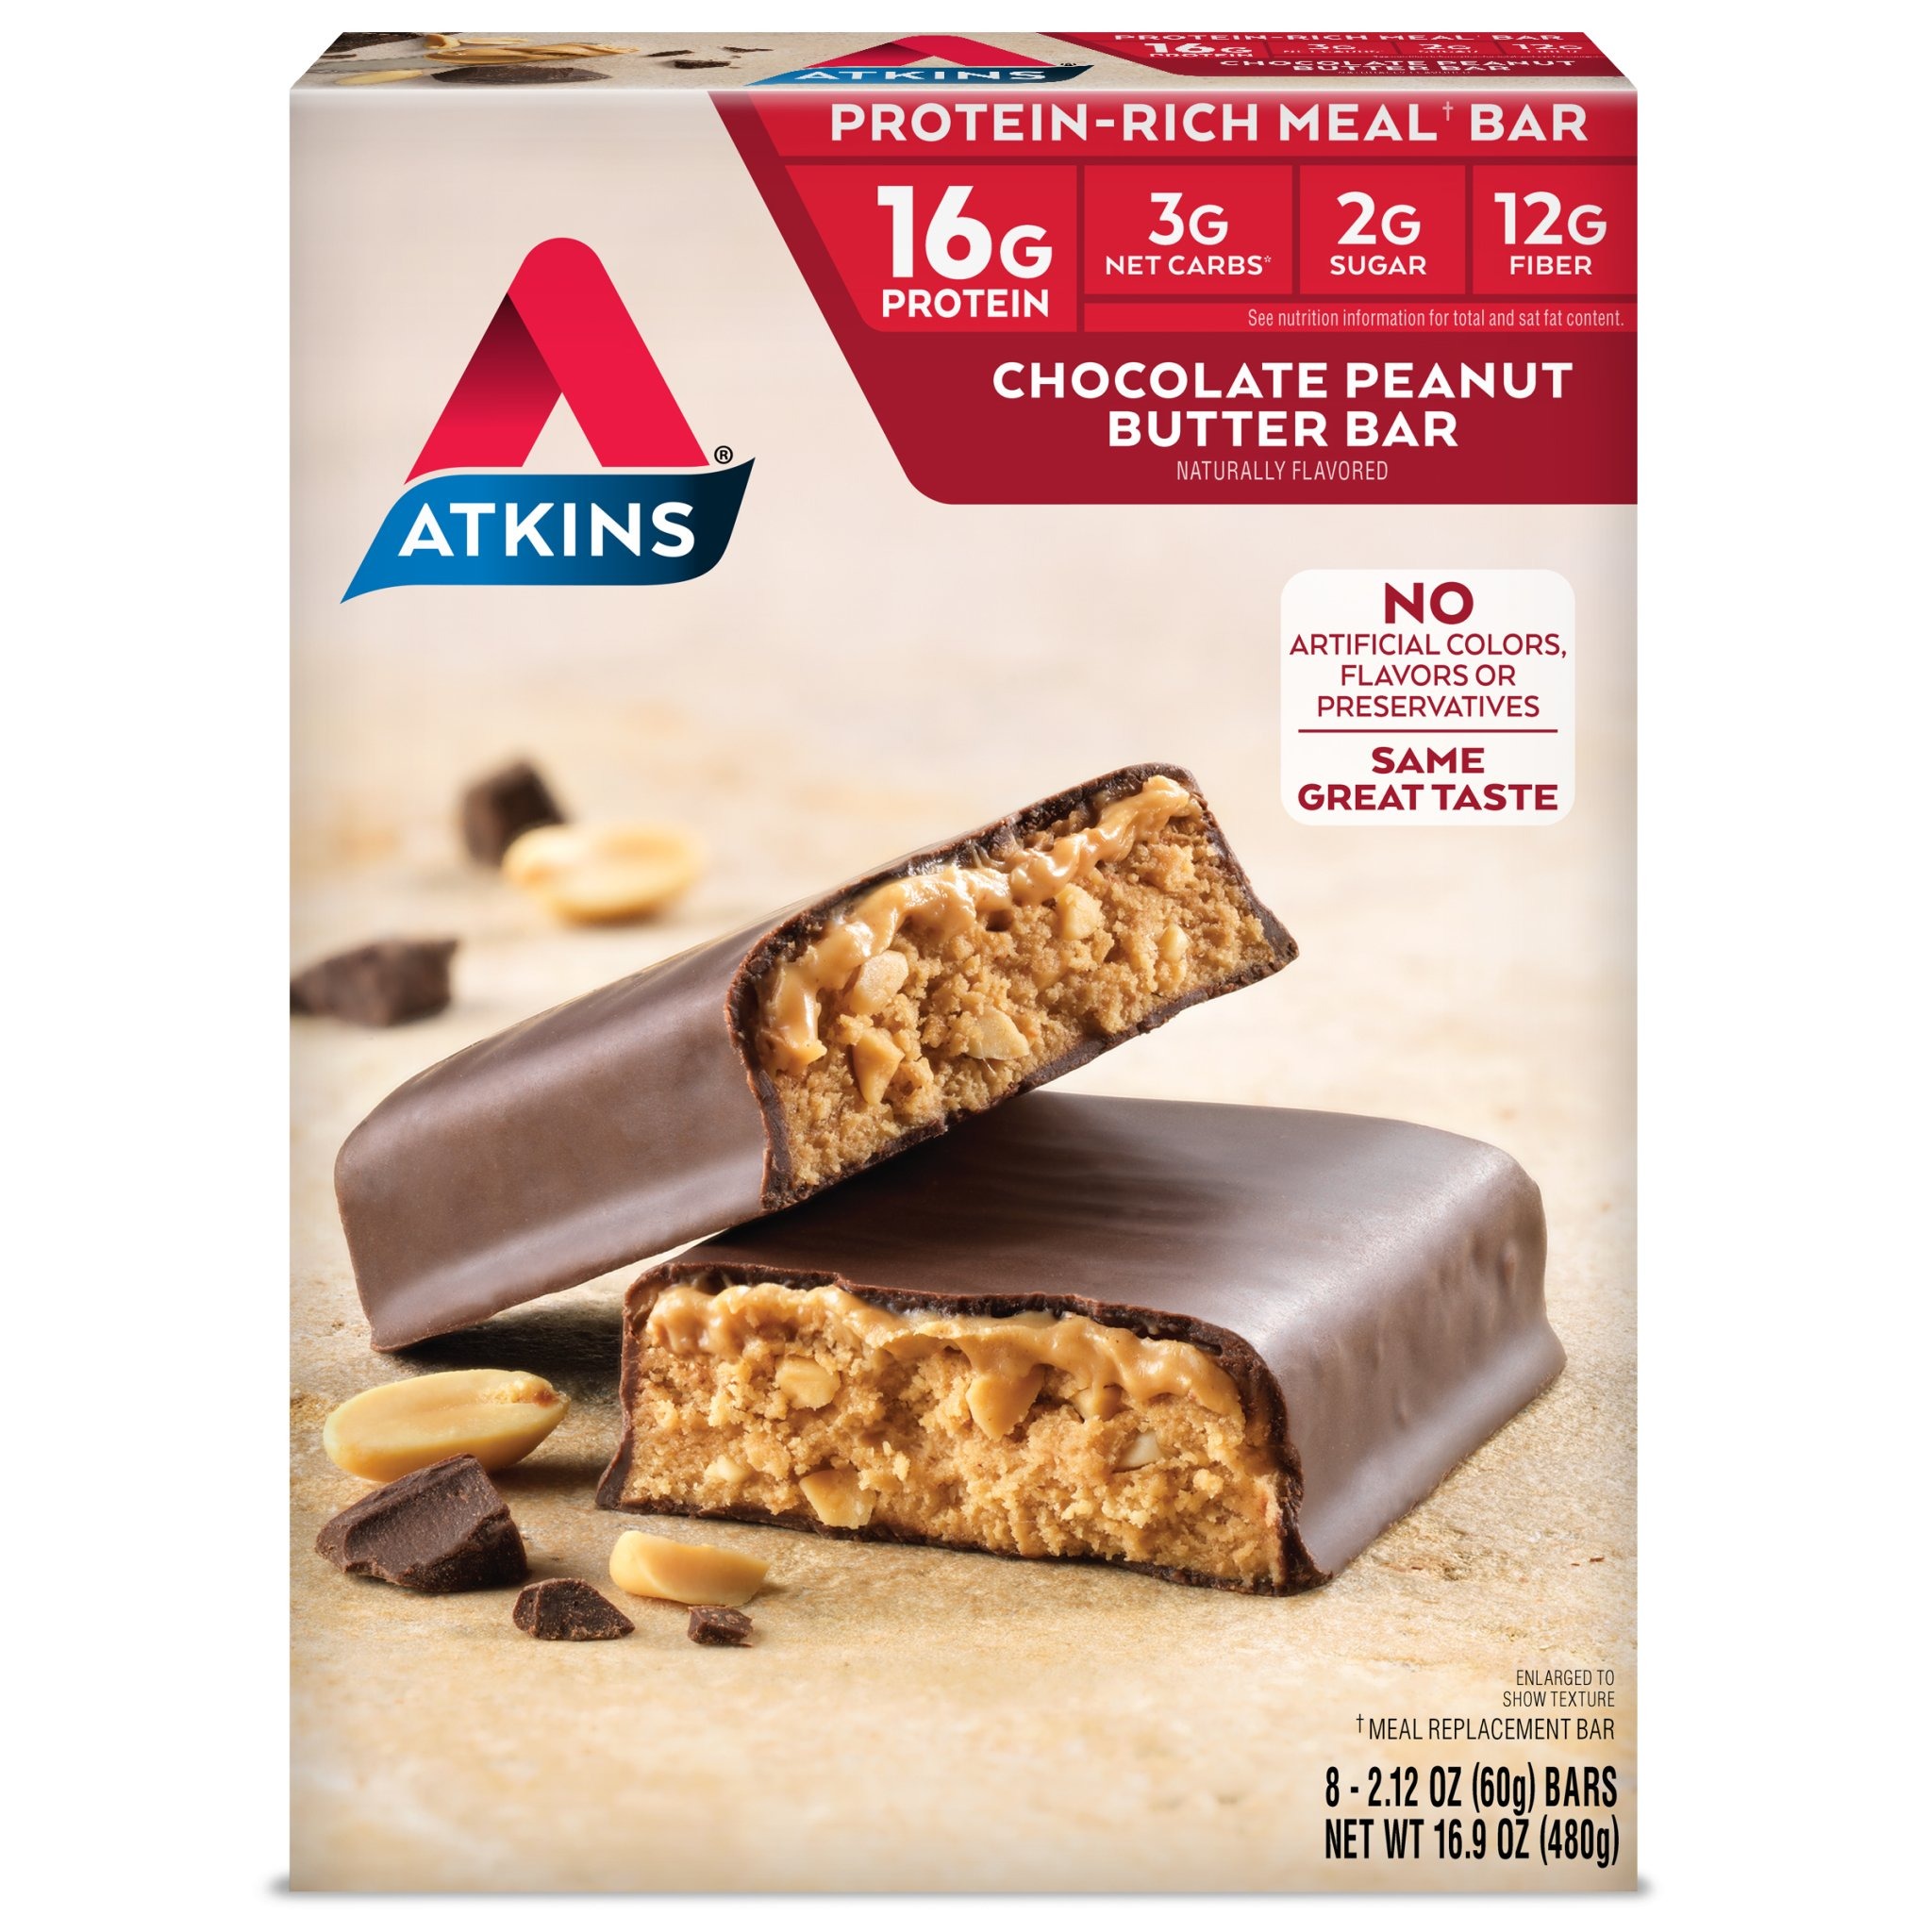
Item Name: Atkins Protein-Rich Meal Bar, Chocolate Peanut Butter, Keto Friendly, 8 Count
Bullet Point 1: One box of 8 Chocolate Peanut Butter Protein-Rich Meal Bars
Bullet Point 2: Tasty blend of rich chocolate and creamy peanut butter
Bullet Point 3: Keto friendly! *When used with Atkins ketogenic programs
Bullet Point 4: 16 grams of high quality protein and 12 grams of fiber per bar
Bullet Point 5: 3 grams net carbs and 2 grams of sugar per serving
Bullet Point 6: Perfect for a low-carb lifestyle
Value: 8.0
Unit: Count

Price: 13.49